Bowie Tsang

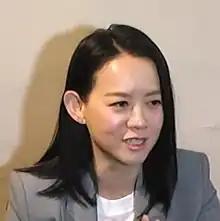
Tsang in April 2022

Bowie Tsang Po Yee (born 21 February 1973) is a Hong Kong-Taiwanese television host, singer, actress, and writer. She is the daughter of Eric Tsang.